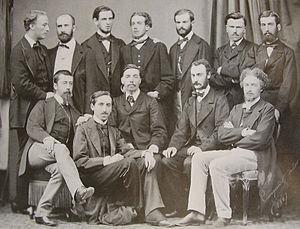
L'École nationale des chartes, fondée en 1821, est une des plus anciennes et des plus prestigieuses grandes écoles françaises. Elle est spécialisée dans la formation aux sciences auxiliaires de l'histoire. Depuis le 1ᵉʳ septembre 2016, sa directrice est la professeure Michelle Bubenicek.